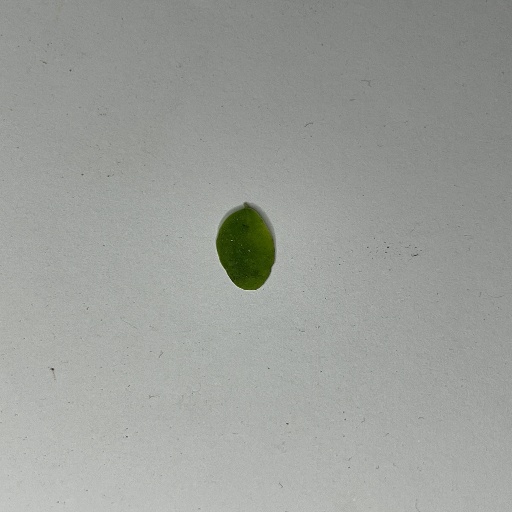
Species: Sojina
Leaf condition: Bacterial Spot